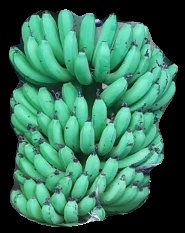
Variety: pachbale
Grade: grade1